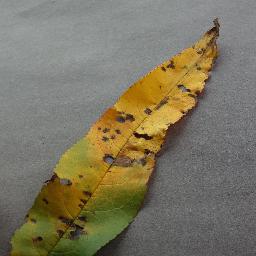
Label: Peach___Bacterial_spot